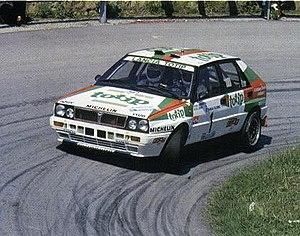
Darrio Cerrato, né le 28 septembre 1951 à Corneliano d'Alba, est un ancien pilote de rallye italien, ayant débuté en compétitions en 1973, pour terminer celles-ci en 1991 au niveau international.